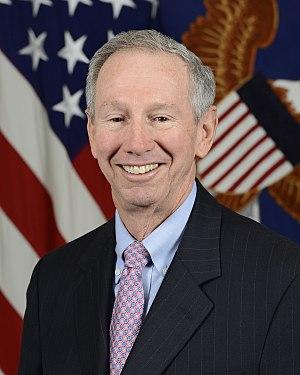
Le Dʳ Michael Douglas Griffin est un physicien et ingénieur aérospatial américain. Il a été administrateur de la NASA du 13 avril 2005 au 20 janvier 2009.